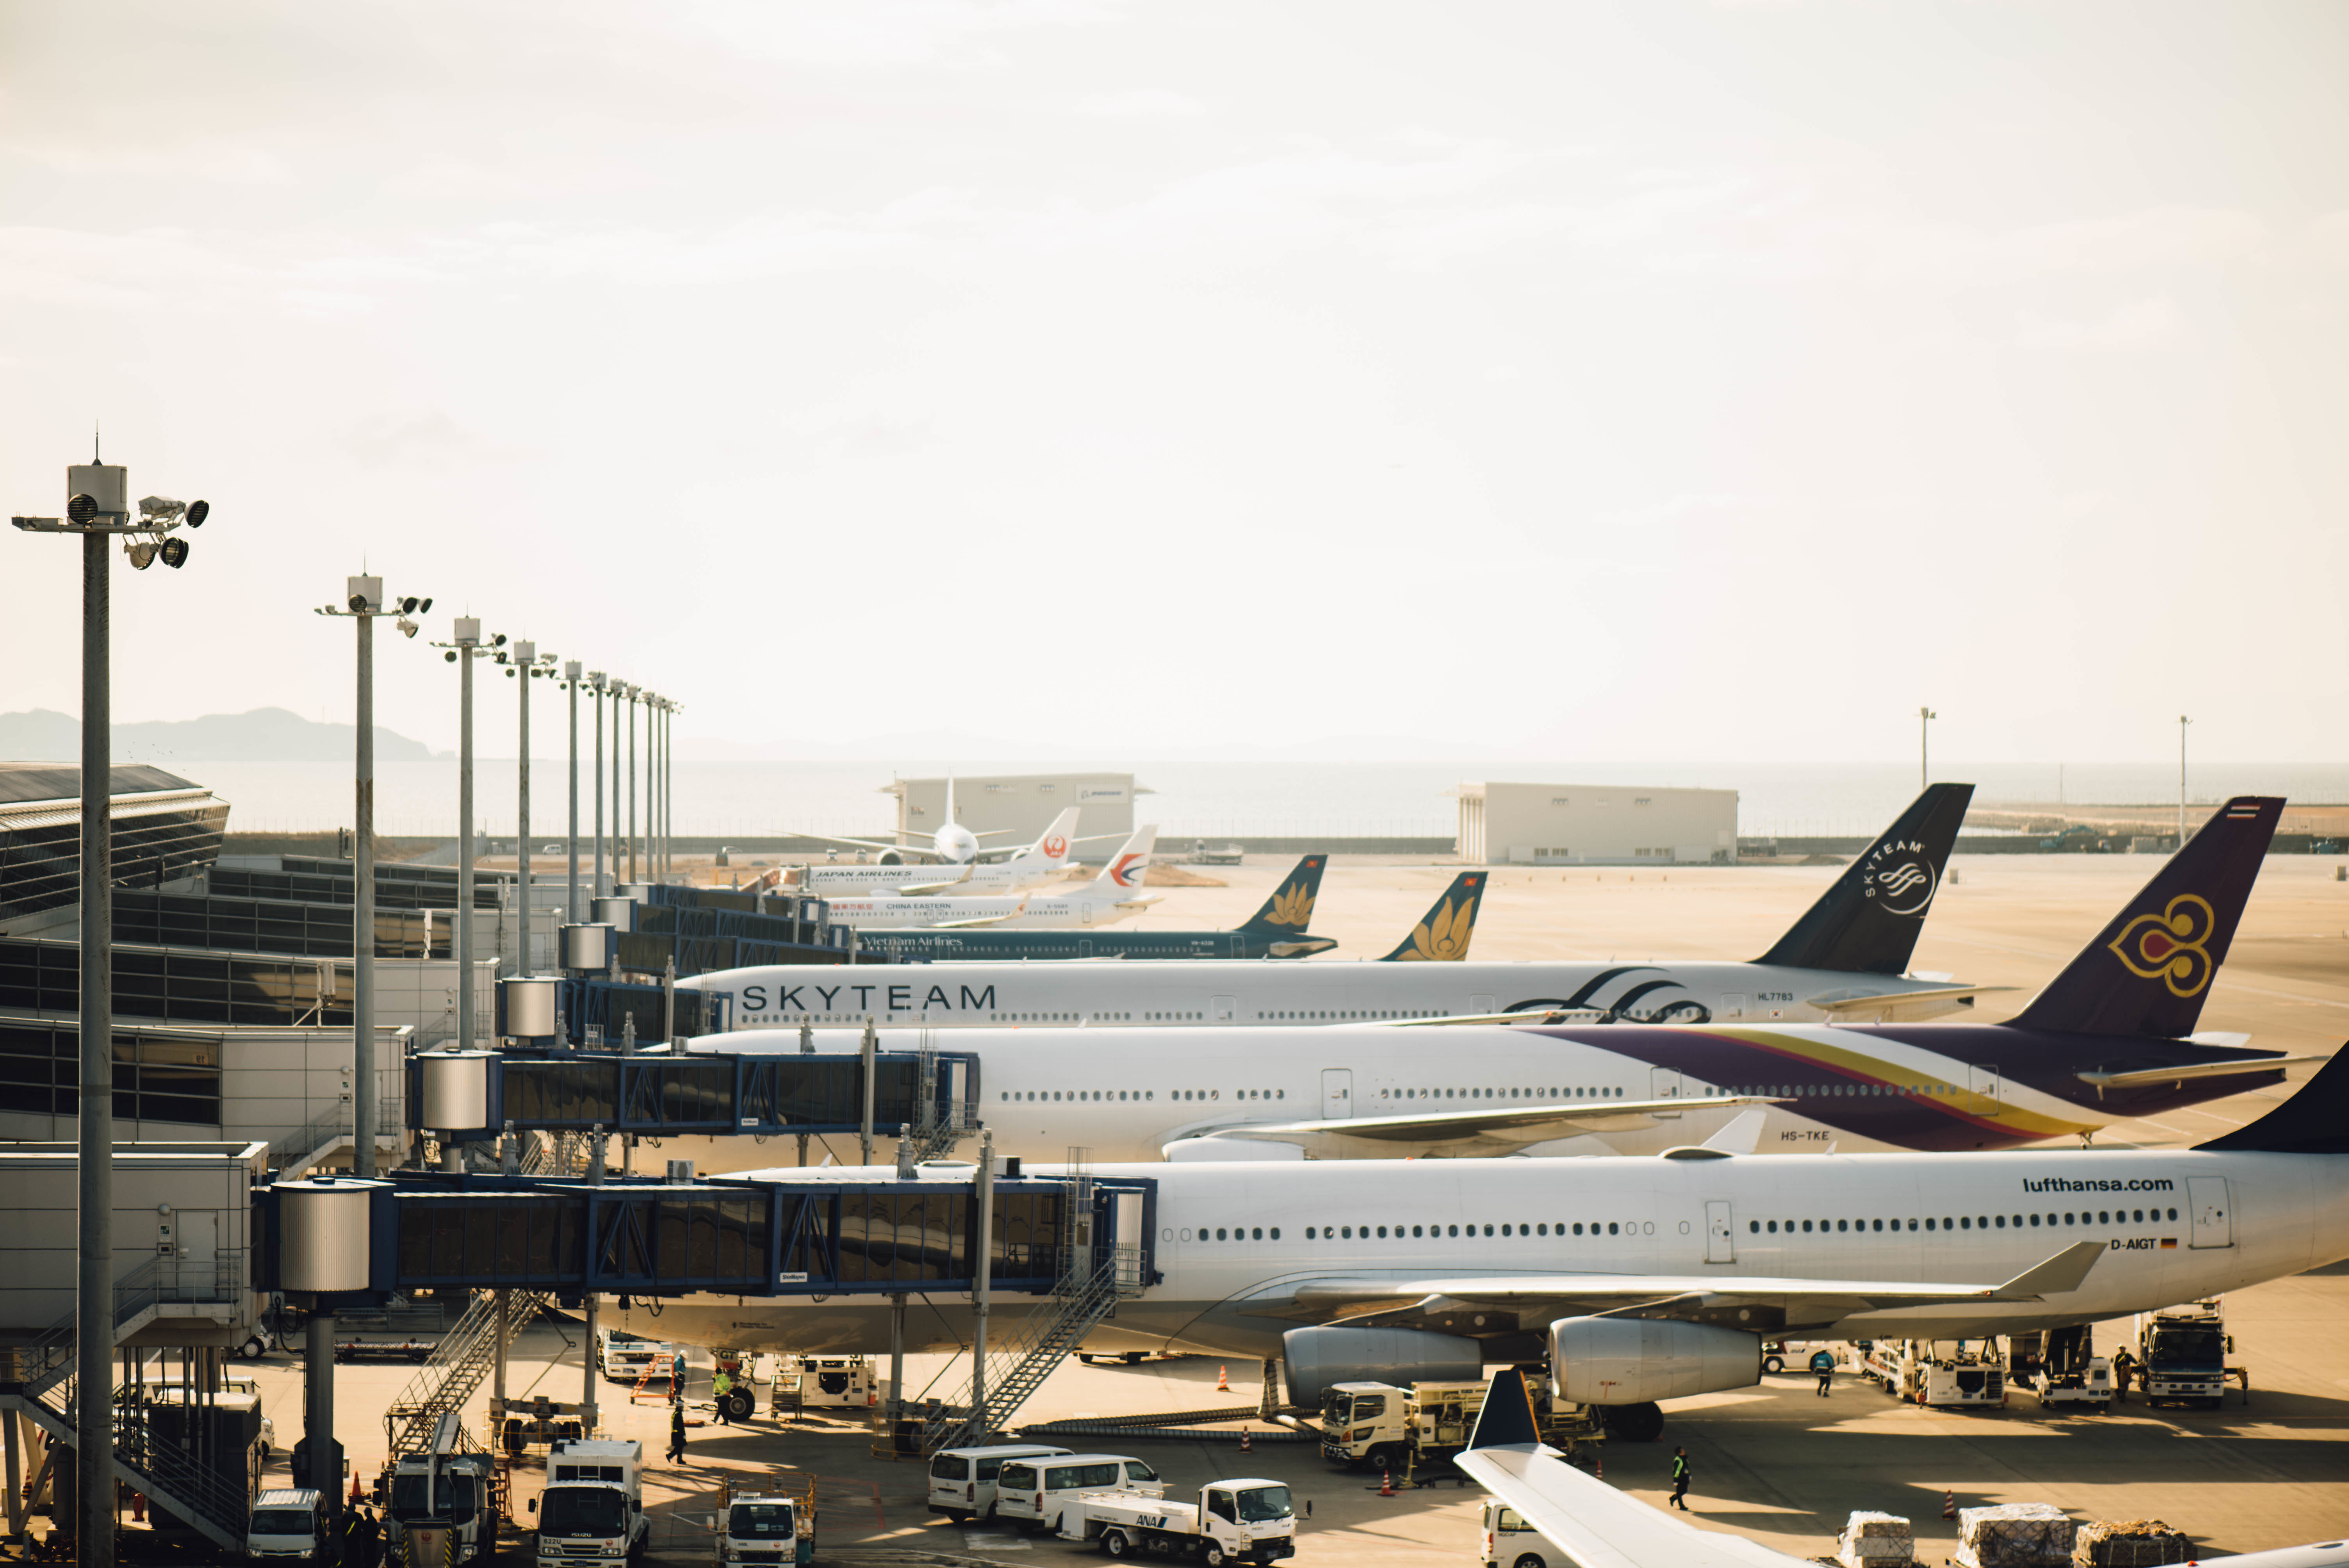
building, airport, airplane, aircraft, vehicle, airline, aviation, gate, terminal, infrastructure, airliner, jet aircraft, wide body aircraft